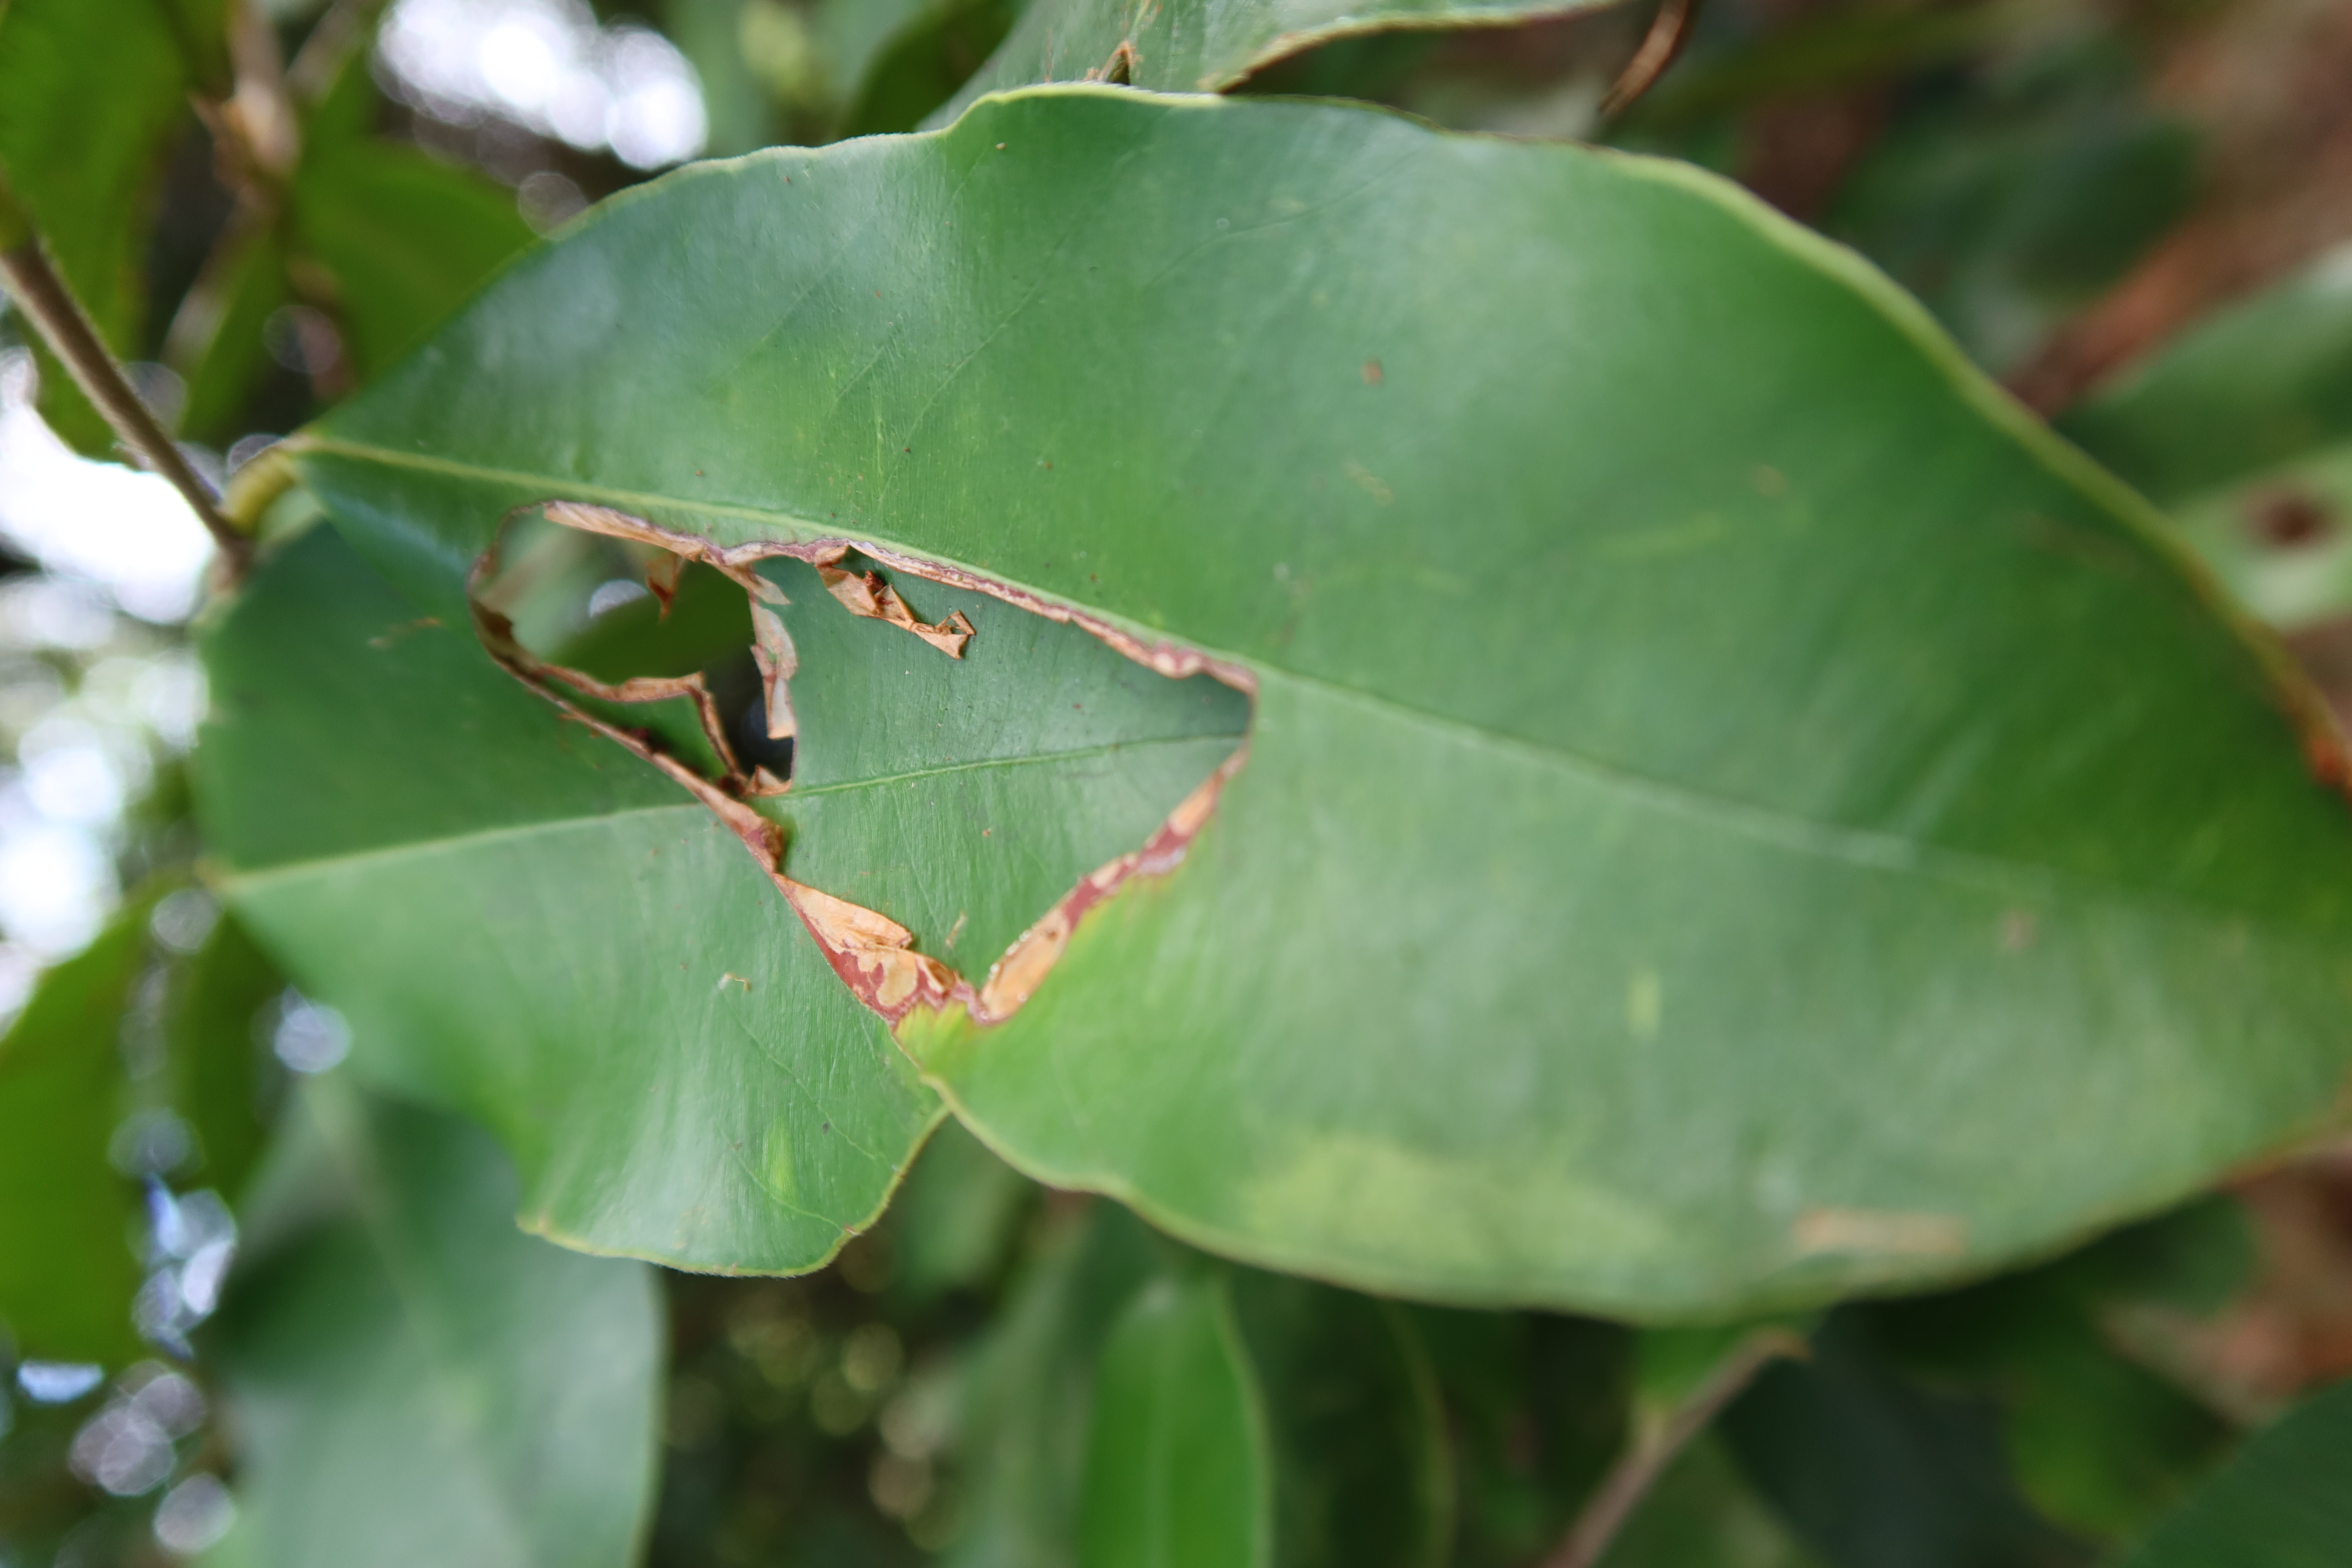
Label: Translucent lesion